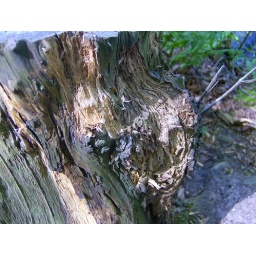
Belton House - rotting tree stump near the lake